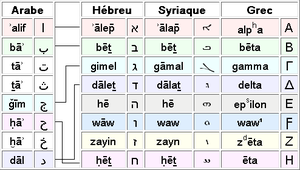
Tableau comparant divers alphabets d'origine sémitique.
L’alphabet hébraïque האלפבית העברי est un alphabet consonantique dont les graphèmes actuels se développèrent à partir de ceux de l’alphabet araméen. Les Hébreux appellent leur alphabet /ˈalefbet/, /ˈalef/ et /bet/ en étant les deux premières lettres.
On considère que l'alphabet arabe est un dérivé de l'alphabet araméen dans sa variante nabatéenne ou bien syriaque, lui-même descendant du phénicien.